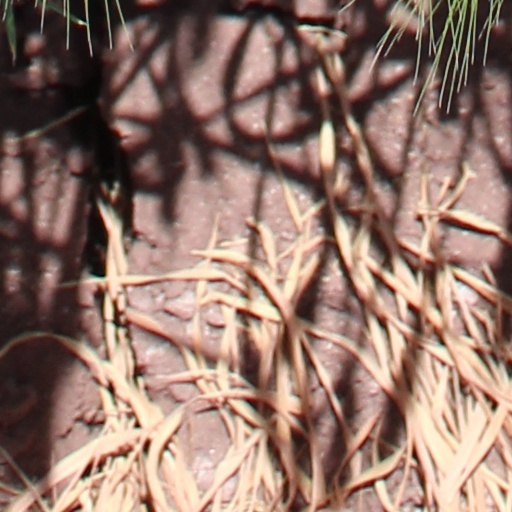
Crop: wheat